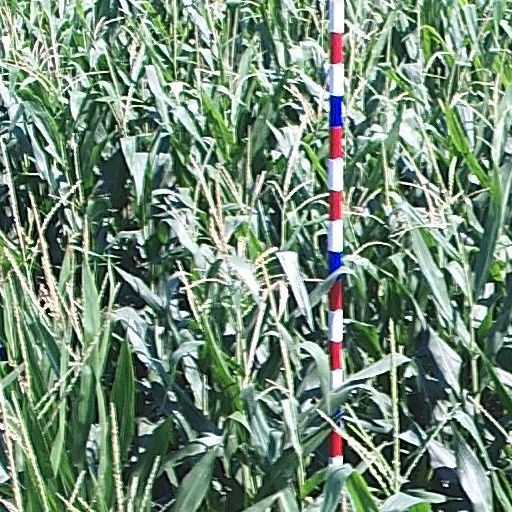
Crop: maize; corn